Rosy Armen

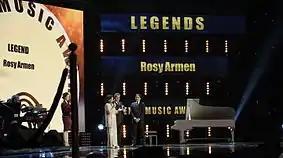
Rosy Armen & Ara Abramyan AMA 2014 Moscou

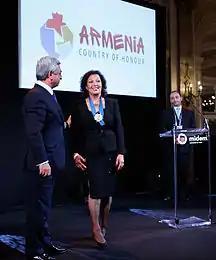

During MIDEM 2015 in Cannes, Armenia was honored to mark the centennial of the Genocide 24 April 1915, Rosy Armen received the Legion of Honor from the hands of the President of Armenia, Serzh Sargsyan.